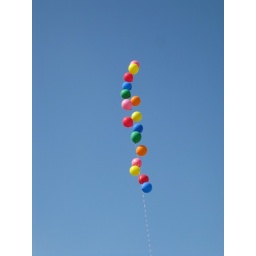
Balloons aloft above a car dealership on Enterprise Road. We liked them against the perfectly blue backdrop